New York State Route 326

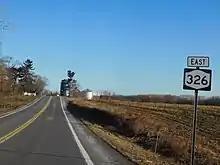
NY 326 east of Union Springs

NY 326 begins at an intersection with NY 90 near the northern village line of Union Springs. The highway heads eastward, following Auburn Street as it runs along the northern village boundary. It briefly parallels a former alignment of itself, now known as "Old Route 326", before exiting Union Springs and entering the surrounding town of Springport. Much of Springport, a town situated on the eastern shore of Cayuga Lake, is rural and largely undeveloped. The route passes by houses and fields as it proceeds to a junction known locally as "Powers Corner". Here, NY 326 turns northeastward and becomes known only by its designation as it heads toward the hamlet of Oakwood.